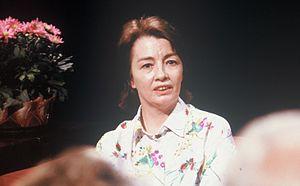
Christine Keeler, née le 22 février 1942 à Uxbridge et morte le 4 décembre 2017 à Farnborough, est une danseuse et mannequin britannique.
L'affaire Profumo est un scandale politique qui éclate au Royaume-Uni en 1963.